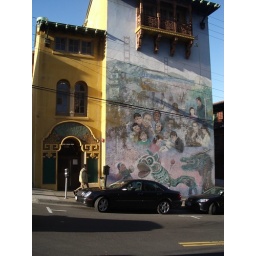
A school. Across the street from this building were some teenage boys in button-down white shirts playing basketball.